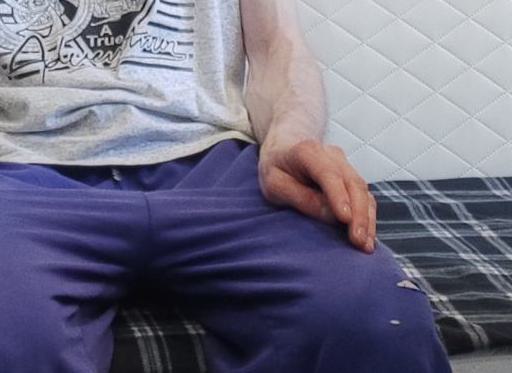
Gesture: no_gesture